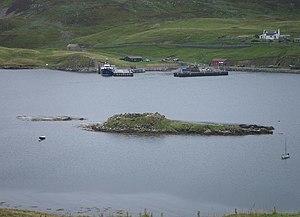
Le broch de West Burrafirth est un broch situé sur un îlot sur la côte occidentale de l'île de Mainland dans les Shetland en Écosse. Le broch date du Iᵉʳ siècle av. J.-C.. Au XIXᵉ siècle, le broch était relié à l'île de Mainland par un pont en pierre.